Himeno Sakatsume

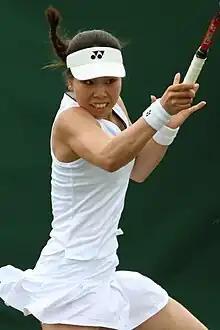
Sakatsume at the 2023 Wimbledon Championships

Sakatsume has a career-high singles ranking by the WTA of 164, achieved on 12 June 2023, and a career-high WTA doubles ranking of 355, set on 3 March 2025.